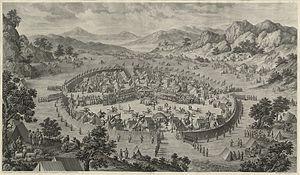
Jean-Damascène Sallusti, également connu sous le nom chinois An Deyi chinois simplifié : 安德义 ; chinois traditionnel : 安德義 ; pinyin : ān déyì, souvent mentionné comme le Père Jean Damascène, est un graveur jésuite italien des cours de Louis XV et de Qianlong.
Pierre-Philippe Choffard est un dessinateur et graveur français, qui fut un remarquable ornemaniste d'ouvrages.